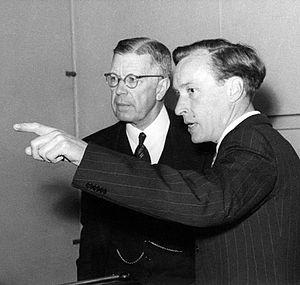
Bengt Edlén, né le 2 novembre 1906, et mort le 10 février 1993, est un astrophysicien suédois, spécialisé en spectroscopie. Il a largement contribué à expliquer la nature des raies observées dans la couronne solaire, parmi lesquelles une raie de couleur verte correspondant à une longueur d'onde de 5302 Å. On les croyait dues à un nouvel élément inconnu, baptisé coronium : Edlén et Walter Grotrian ont montré qu'il s'agissait de raies d'un élément connu, le fer, ionisé treize fois, qui ne peut exister que dans des conditions de température élevée, de l'ordre du million de degrés Celsius.